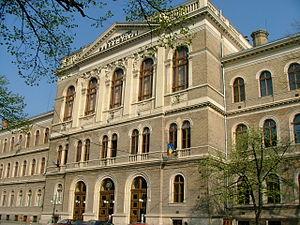
L'université Babeș-Bolyai est une université publique roumaine fondée en 1959 à Cluj-Napoca, en Transylvanie, par la fusion de l'université Babeș, de langue roumaine, et de l'université Bolyai, de langue hongroise, toutes deux fondées en 1945 et issues de l'ancienne université François-Joseph.